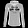
Label: Pullover